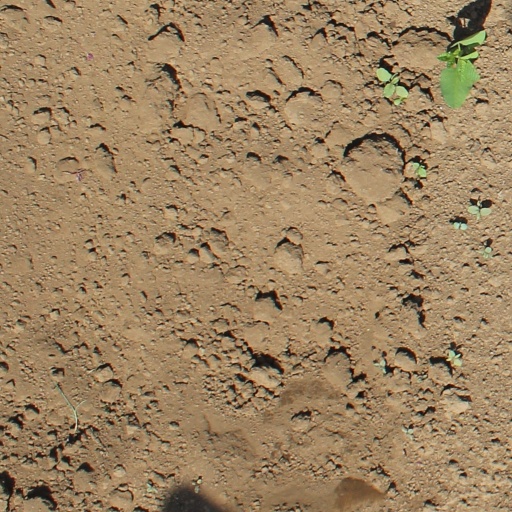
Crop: soybean